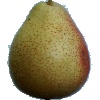
Label: Pear Forelle 1